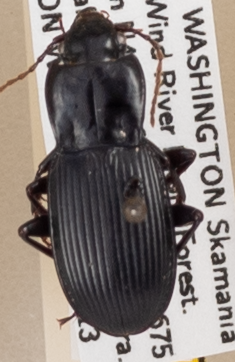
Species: Pterostichus herculaneus
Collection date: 2021-07-13
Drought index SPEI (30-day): -1.962
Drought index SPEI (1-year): -1.13
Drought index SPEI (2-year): -1.28